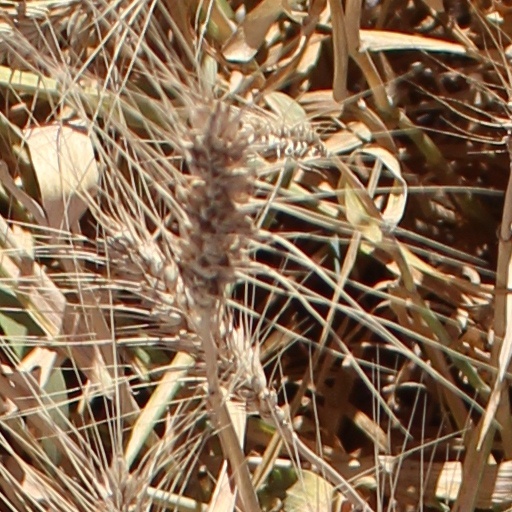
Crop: wheat